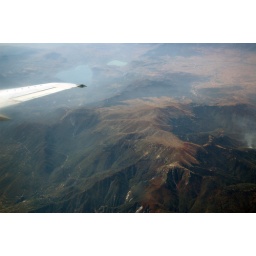
Shot from my seat in the plane. Thank god I had a window seat. Nikon D70s - Nikkor 18-70mm/f3.5-4.5